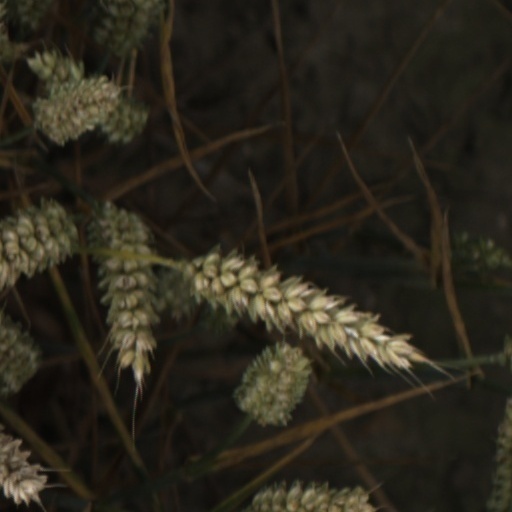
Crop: wheat